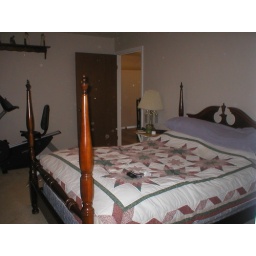
Looking in bedroom from bathroom